Noel Frederick Hall

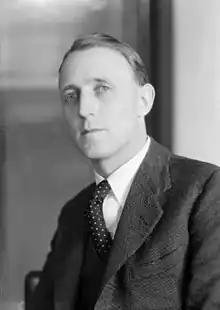
Hall in 1941

Sir Noel Frederick Hall (23 December 1902 – 29 March 1983) was an economist and academic who was one of Britain's earliest post-World War II specialists in business theory and education. He was Professor of Political Economy at University College London, co-founder of what is now Henley Business School and Principal of Brasenose College, Oxford.